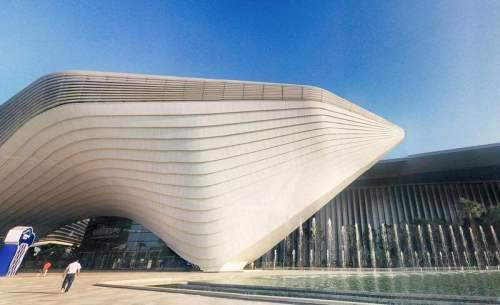
地标名称：珠海国际会展中心-海之珠
所在城市：珠海市·香洲区